Oldofredi

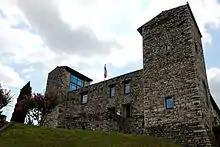
Castello Oldofredi, in Iseo.

The Oldofredi were a noble Italian family, related to Pandolfo III Malatesta, originally from Manerbio. In the thirteenth century it drew strength and luck in the area Franciacorta and Lake Iseo, where he also owned a castle in Peschiera Maraglio island of Monte Isola, deriving the title from Ysé o Isei.